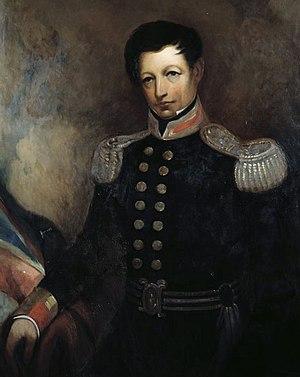
Le capitaine William Hobson RN, est un homme d'État. Il est le premier gouverneur de Nouvelle-Zélande et le co-auteur du traité de Waitangi.